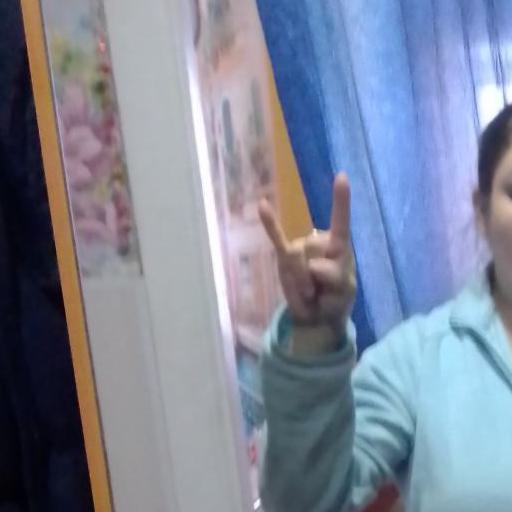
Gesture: rock